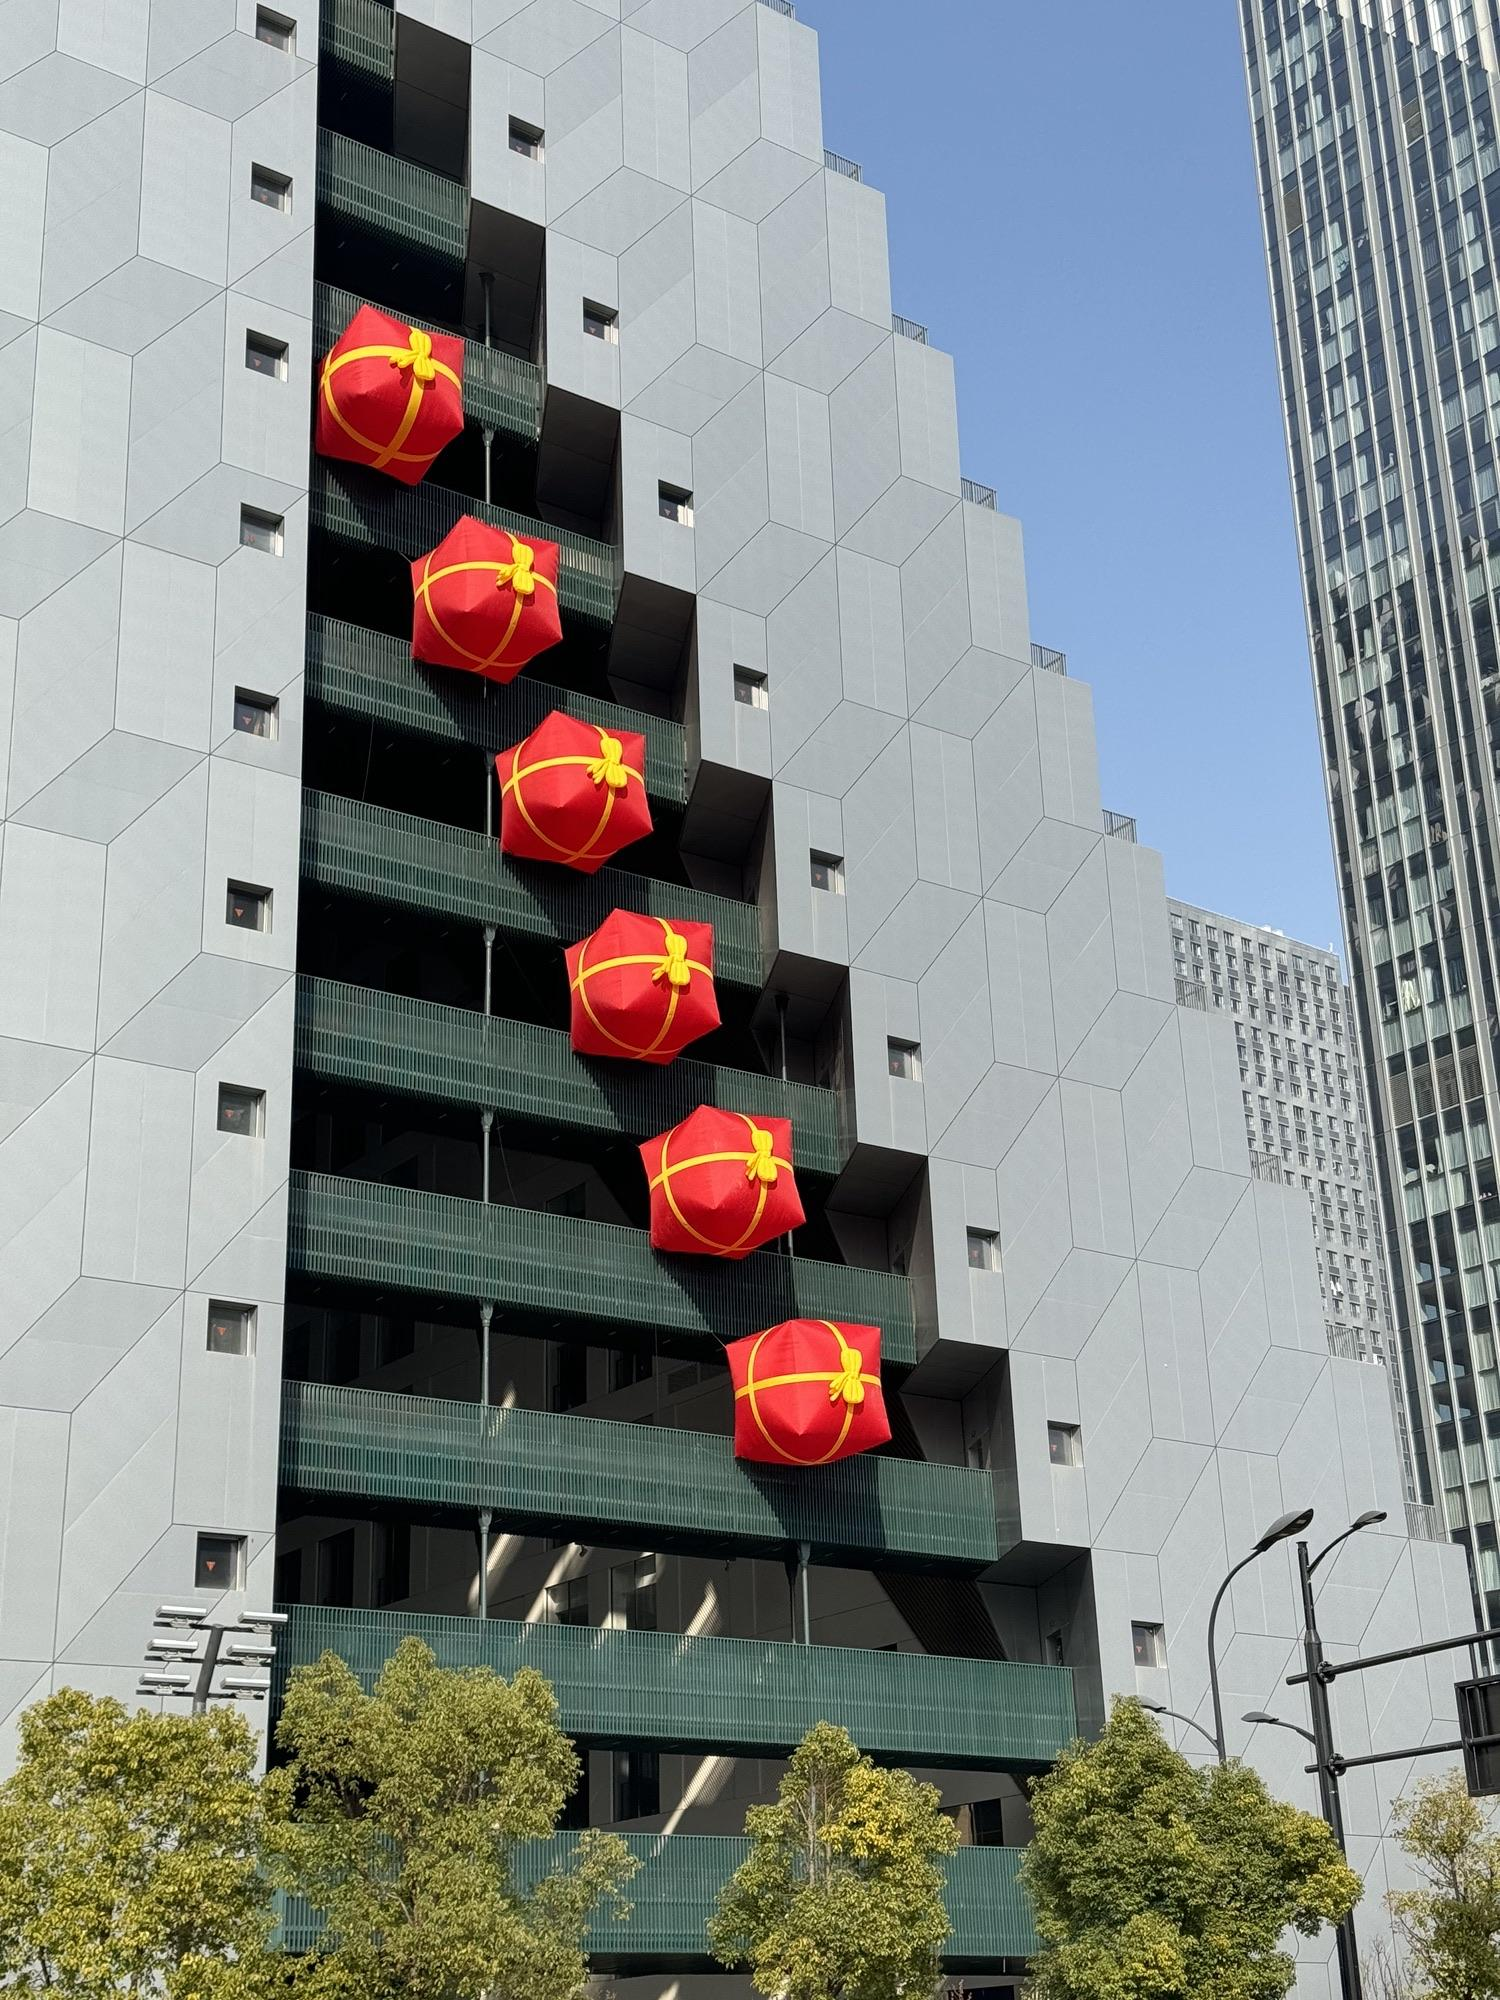
地标名称：未来新湖中心
所在城市：杭州市·余杭区